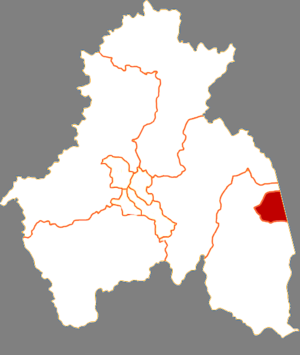
Suifenhe est une ville de la province du Heilongjiang en Chine. C'est une ville-district placée sous la juridiction de la ville-préfecture de Mudanjiang.